Mortal Kombat: Shaolin Monks

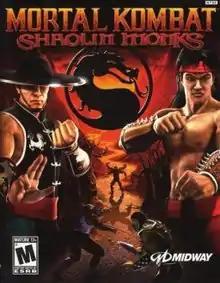
North American PS2 cover artwork featuring Goro in the background, and Kung Lao, Liu Kang, Baraka and Scorpion in the foreground

Mortal Kombat: Shaolin Monks is a 2005 action-adventure game developed and published by Midway for the PlayStation 2 and Xbox. A spin-off of the "Mortal Kombat" franchise, it is a retelling of the events of "Mortal Kombat II" (1993). Players control the eponymous Shaolin monks Liu Kang and Kung Lao in either single player or cooperative play as they protect Earthrealm from the forces of Outworld.